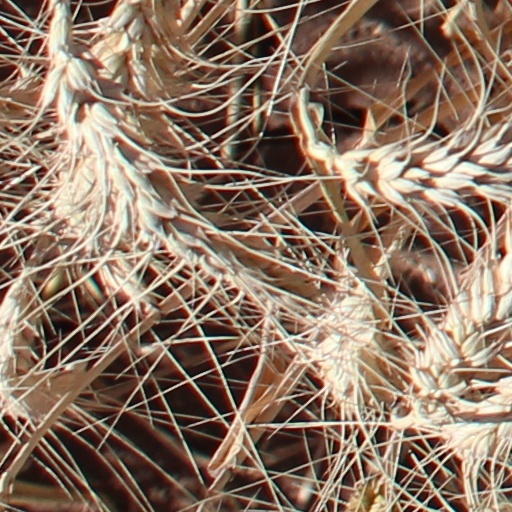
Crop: wheat